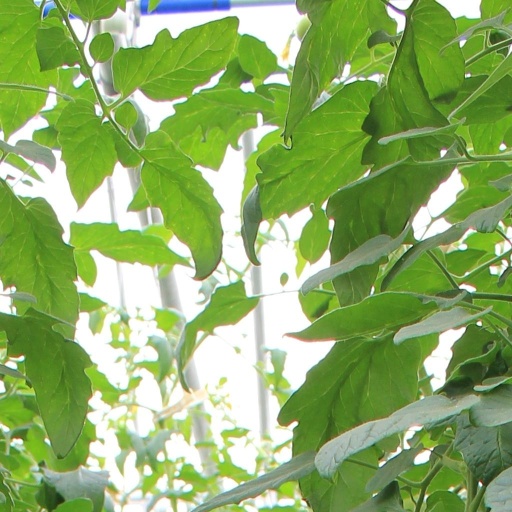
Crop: tomato